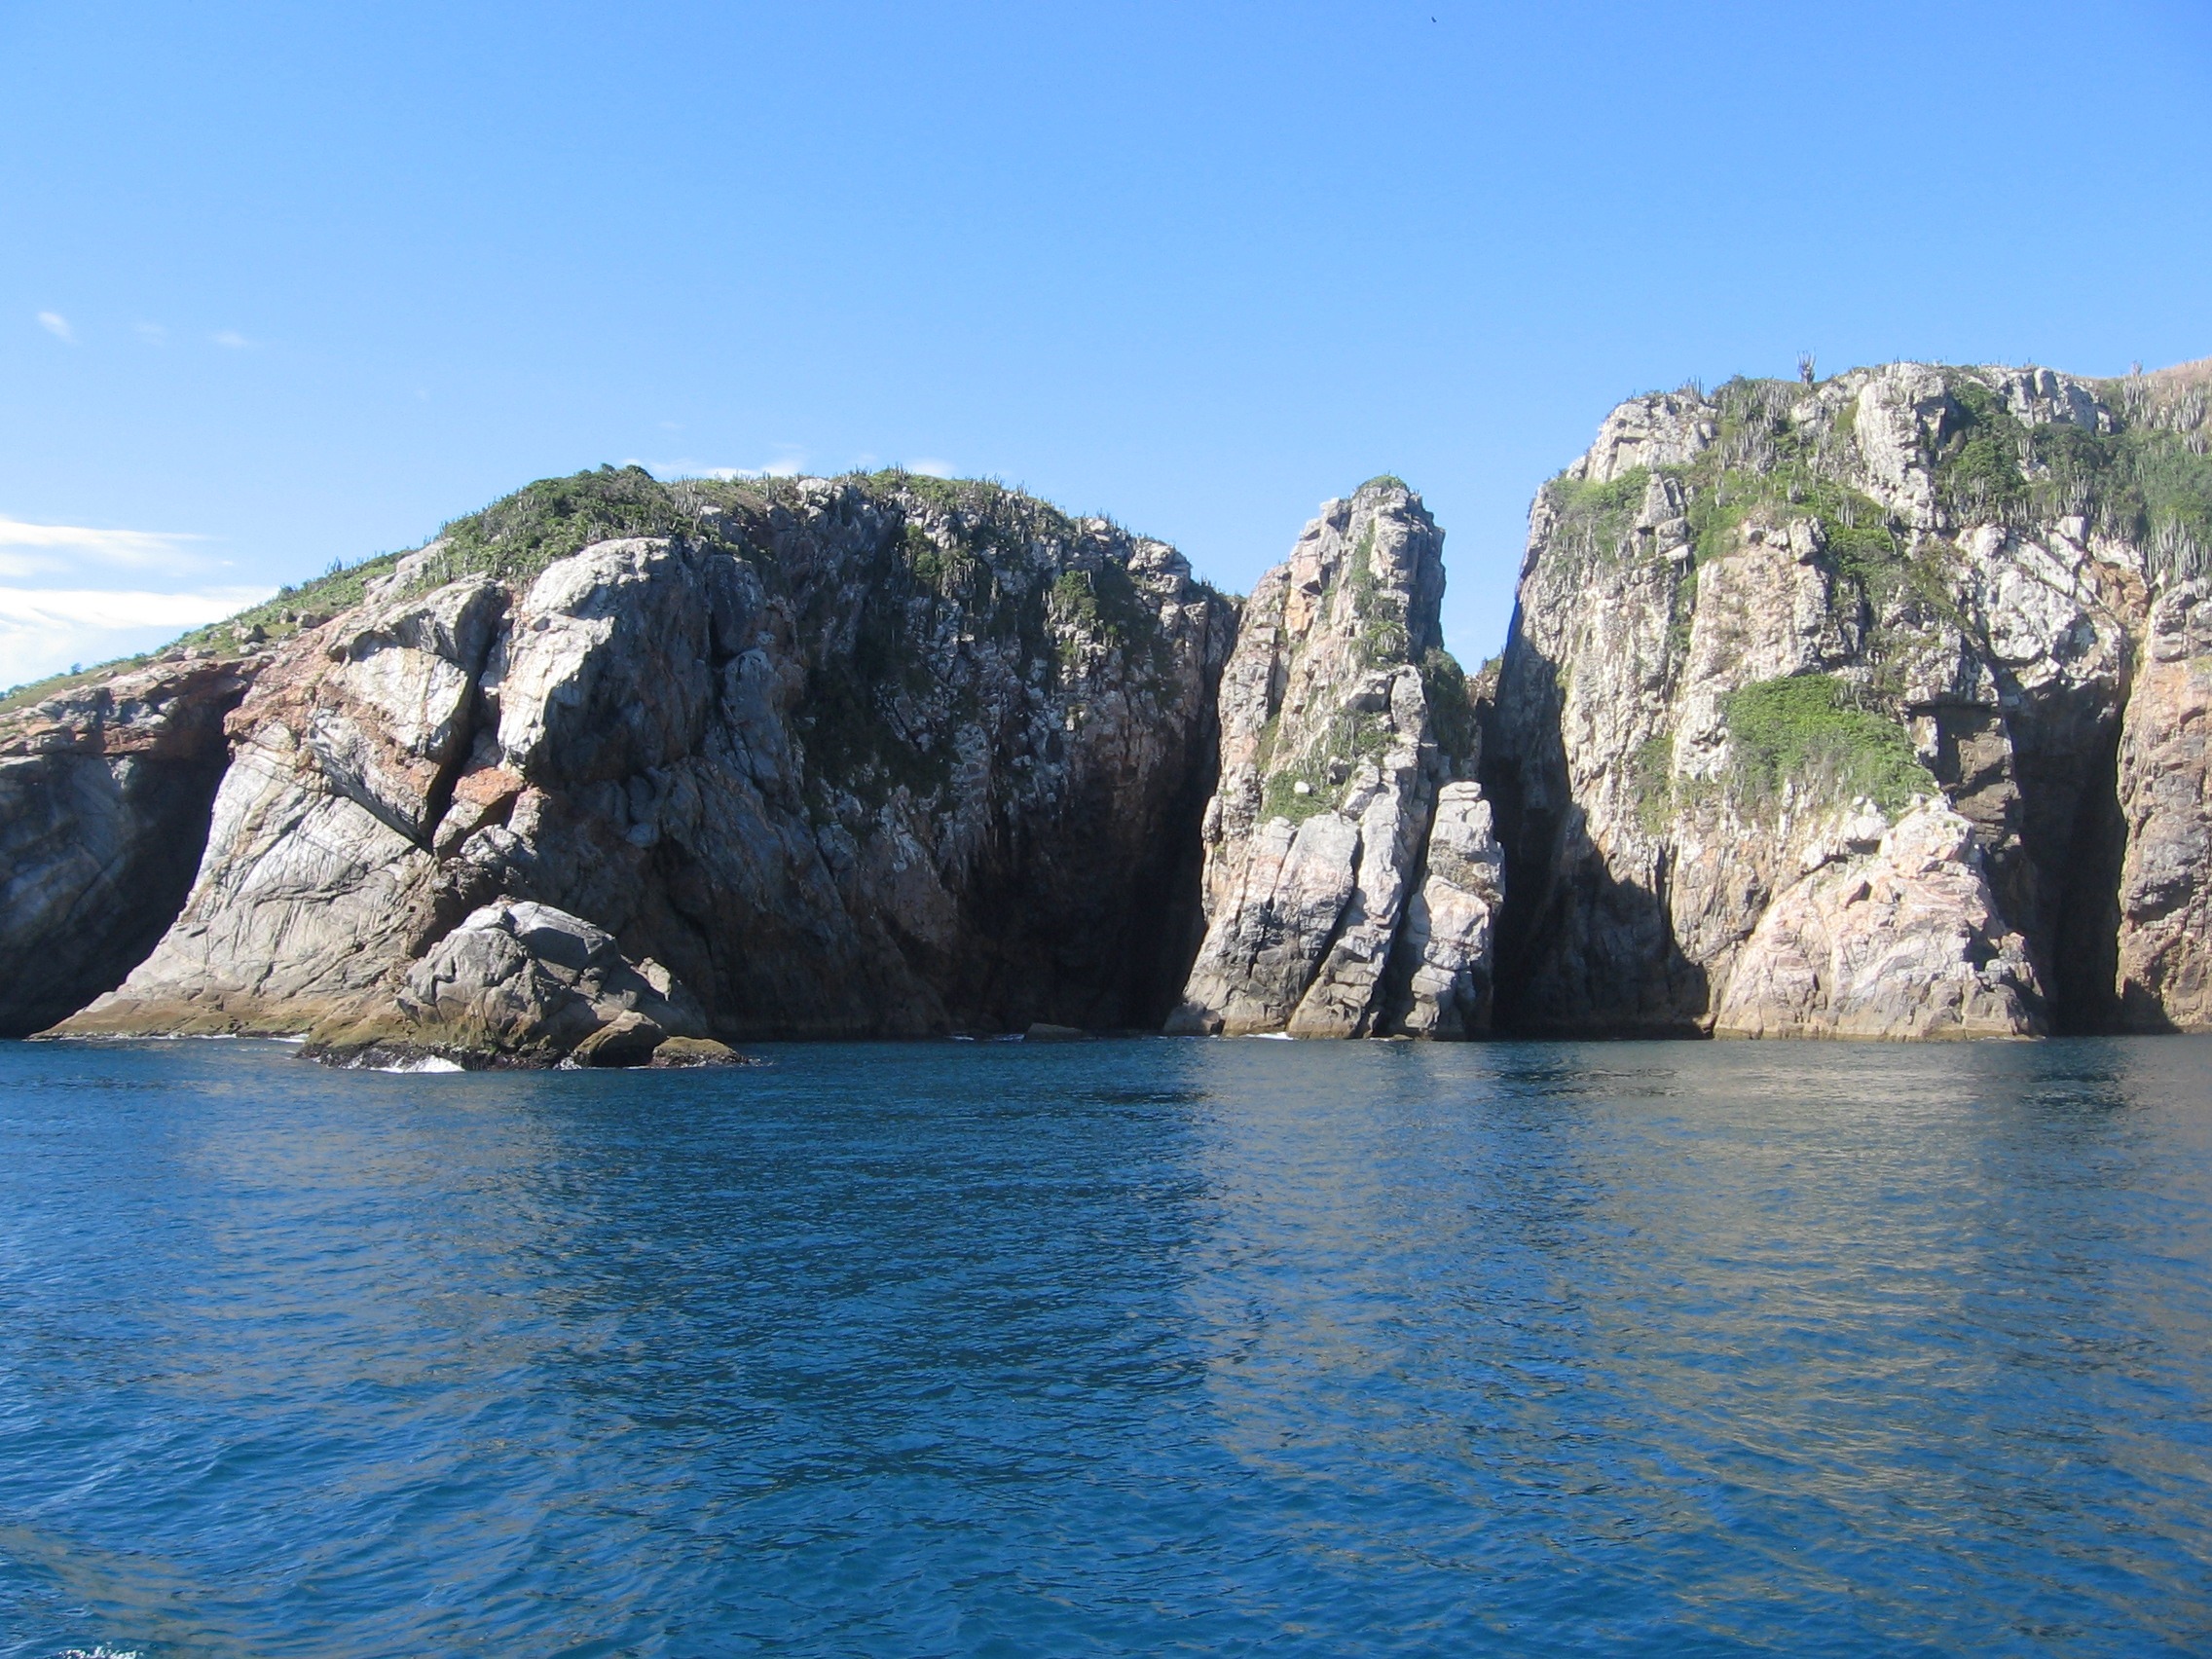
landscape, sea, coast, nature, outdoor, rock, ocean, wilderness, land, formation, cliff, wild, environment, cove, vehicle, tranquil, scenic, natural, scenery, bay, fjord, stack, terrain, thailand, rocks, cape, islet, landform, natural arch, sea cave, geographical feature